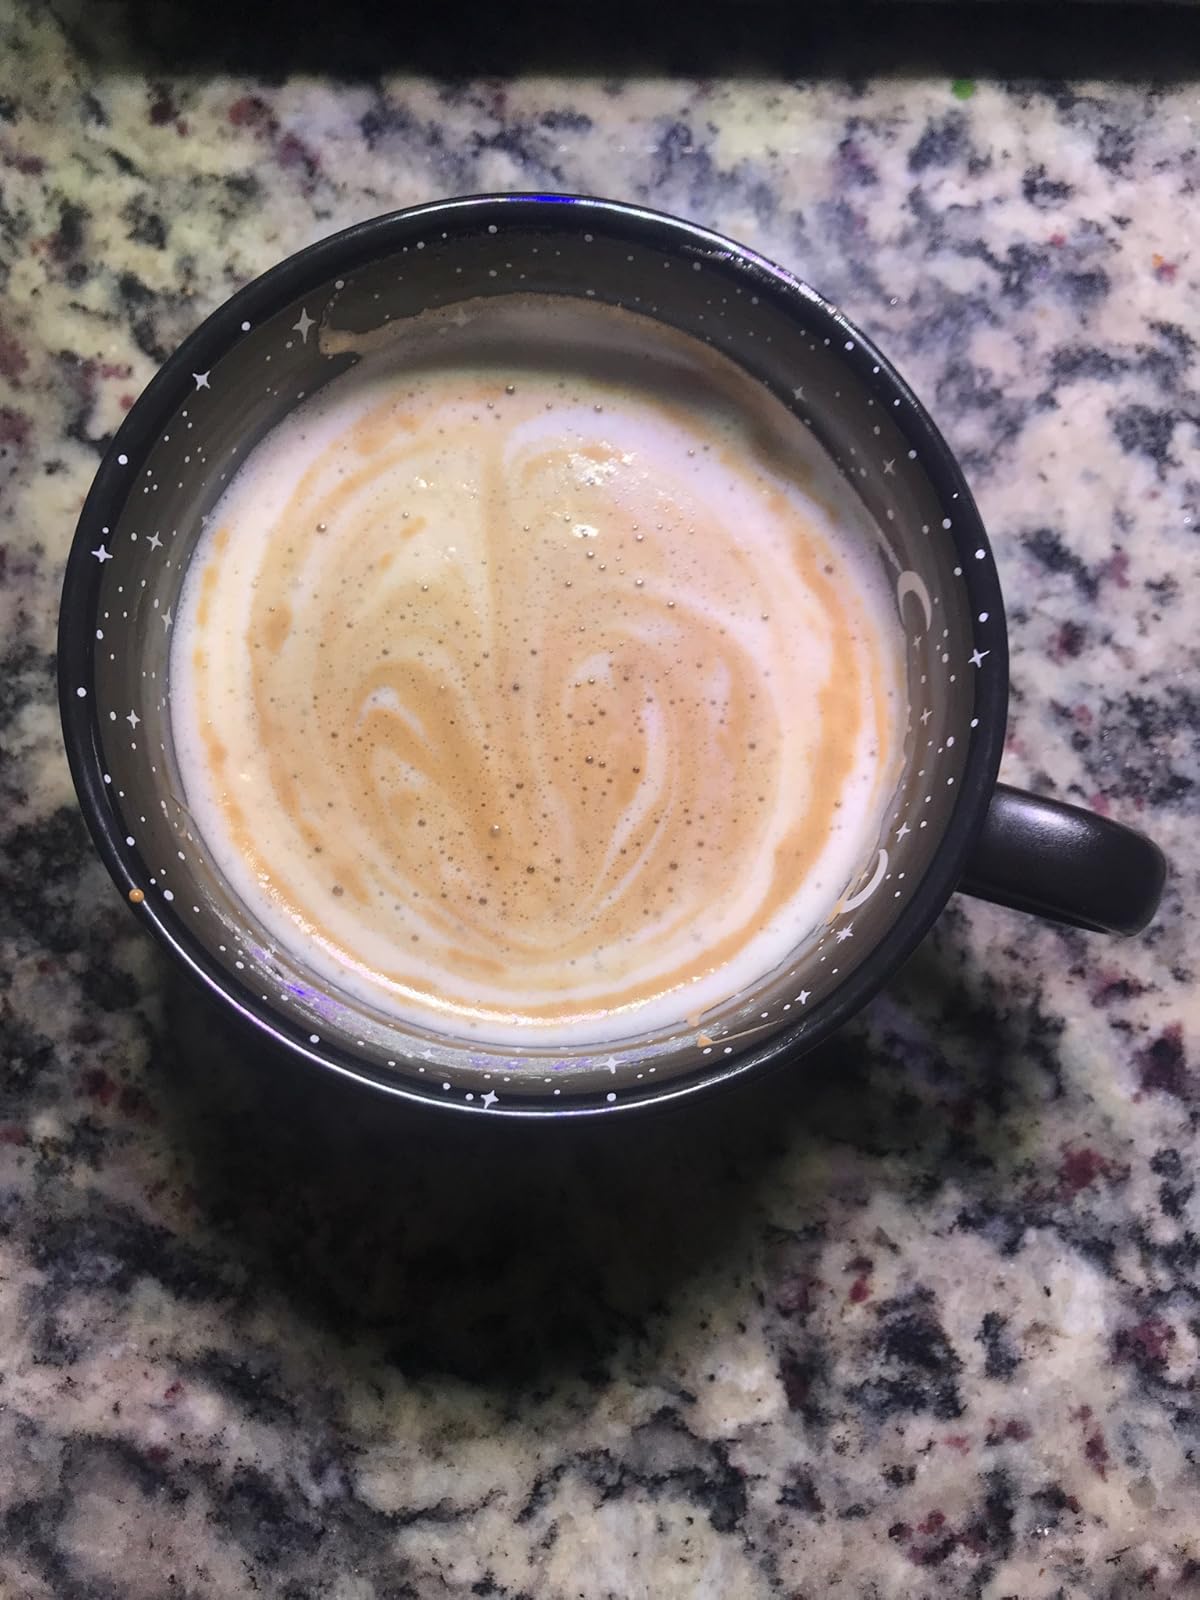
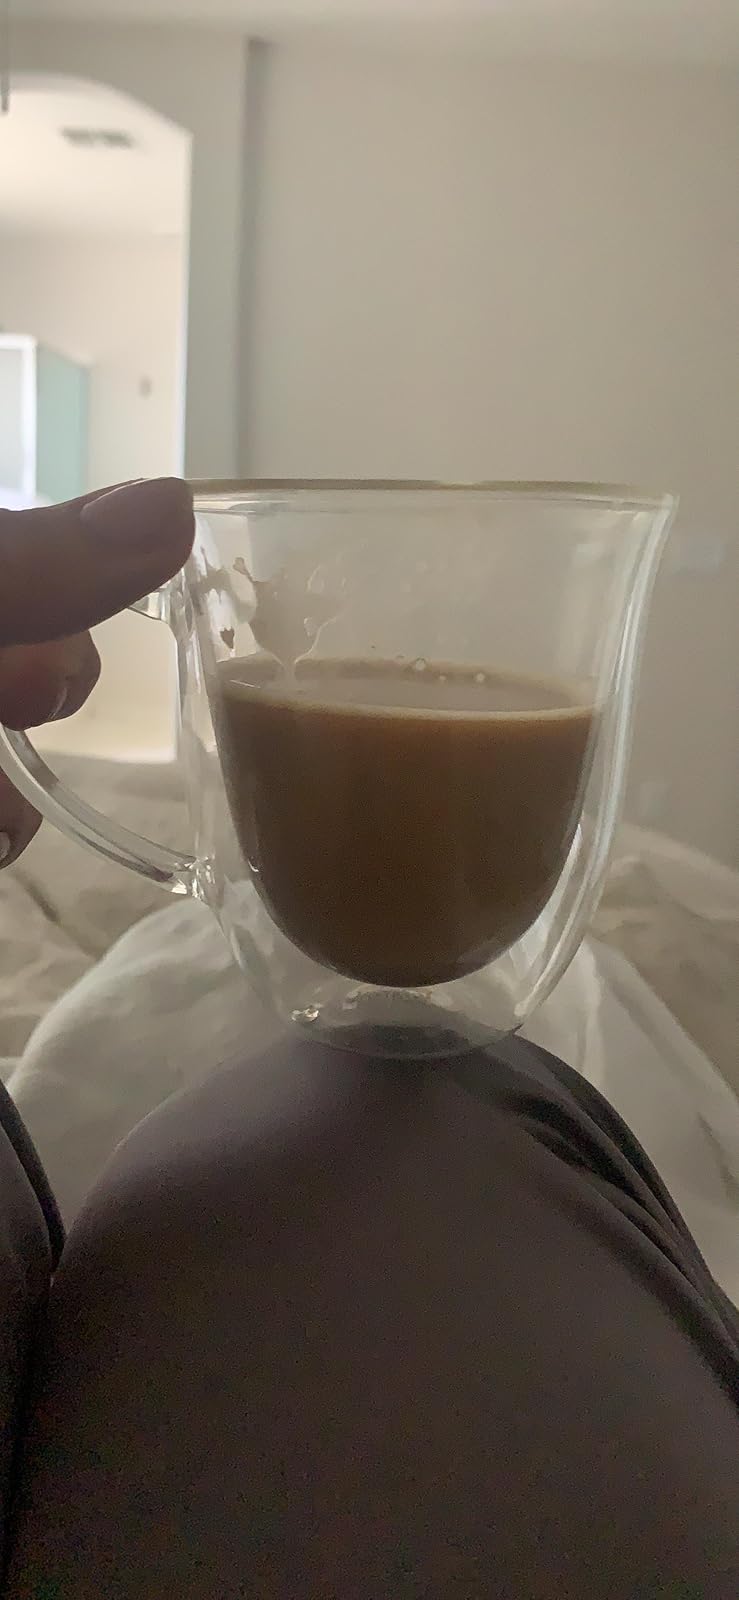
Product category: items_mug
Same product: no